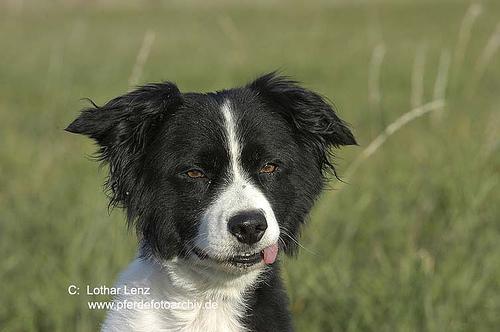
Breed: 227-n000094-collie